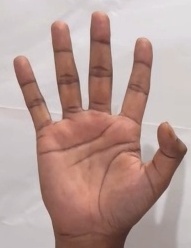
ASL sign: 5